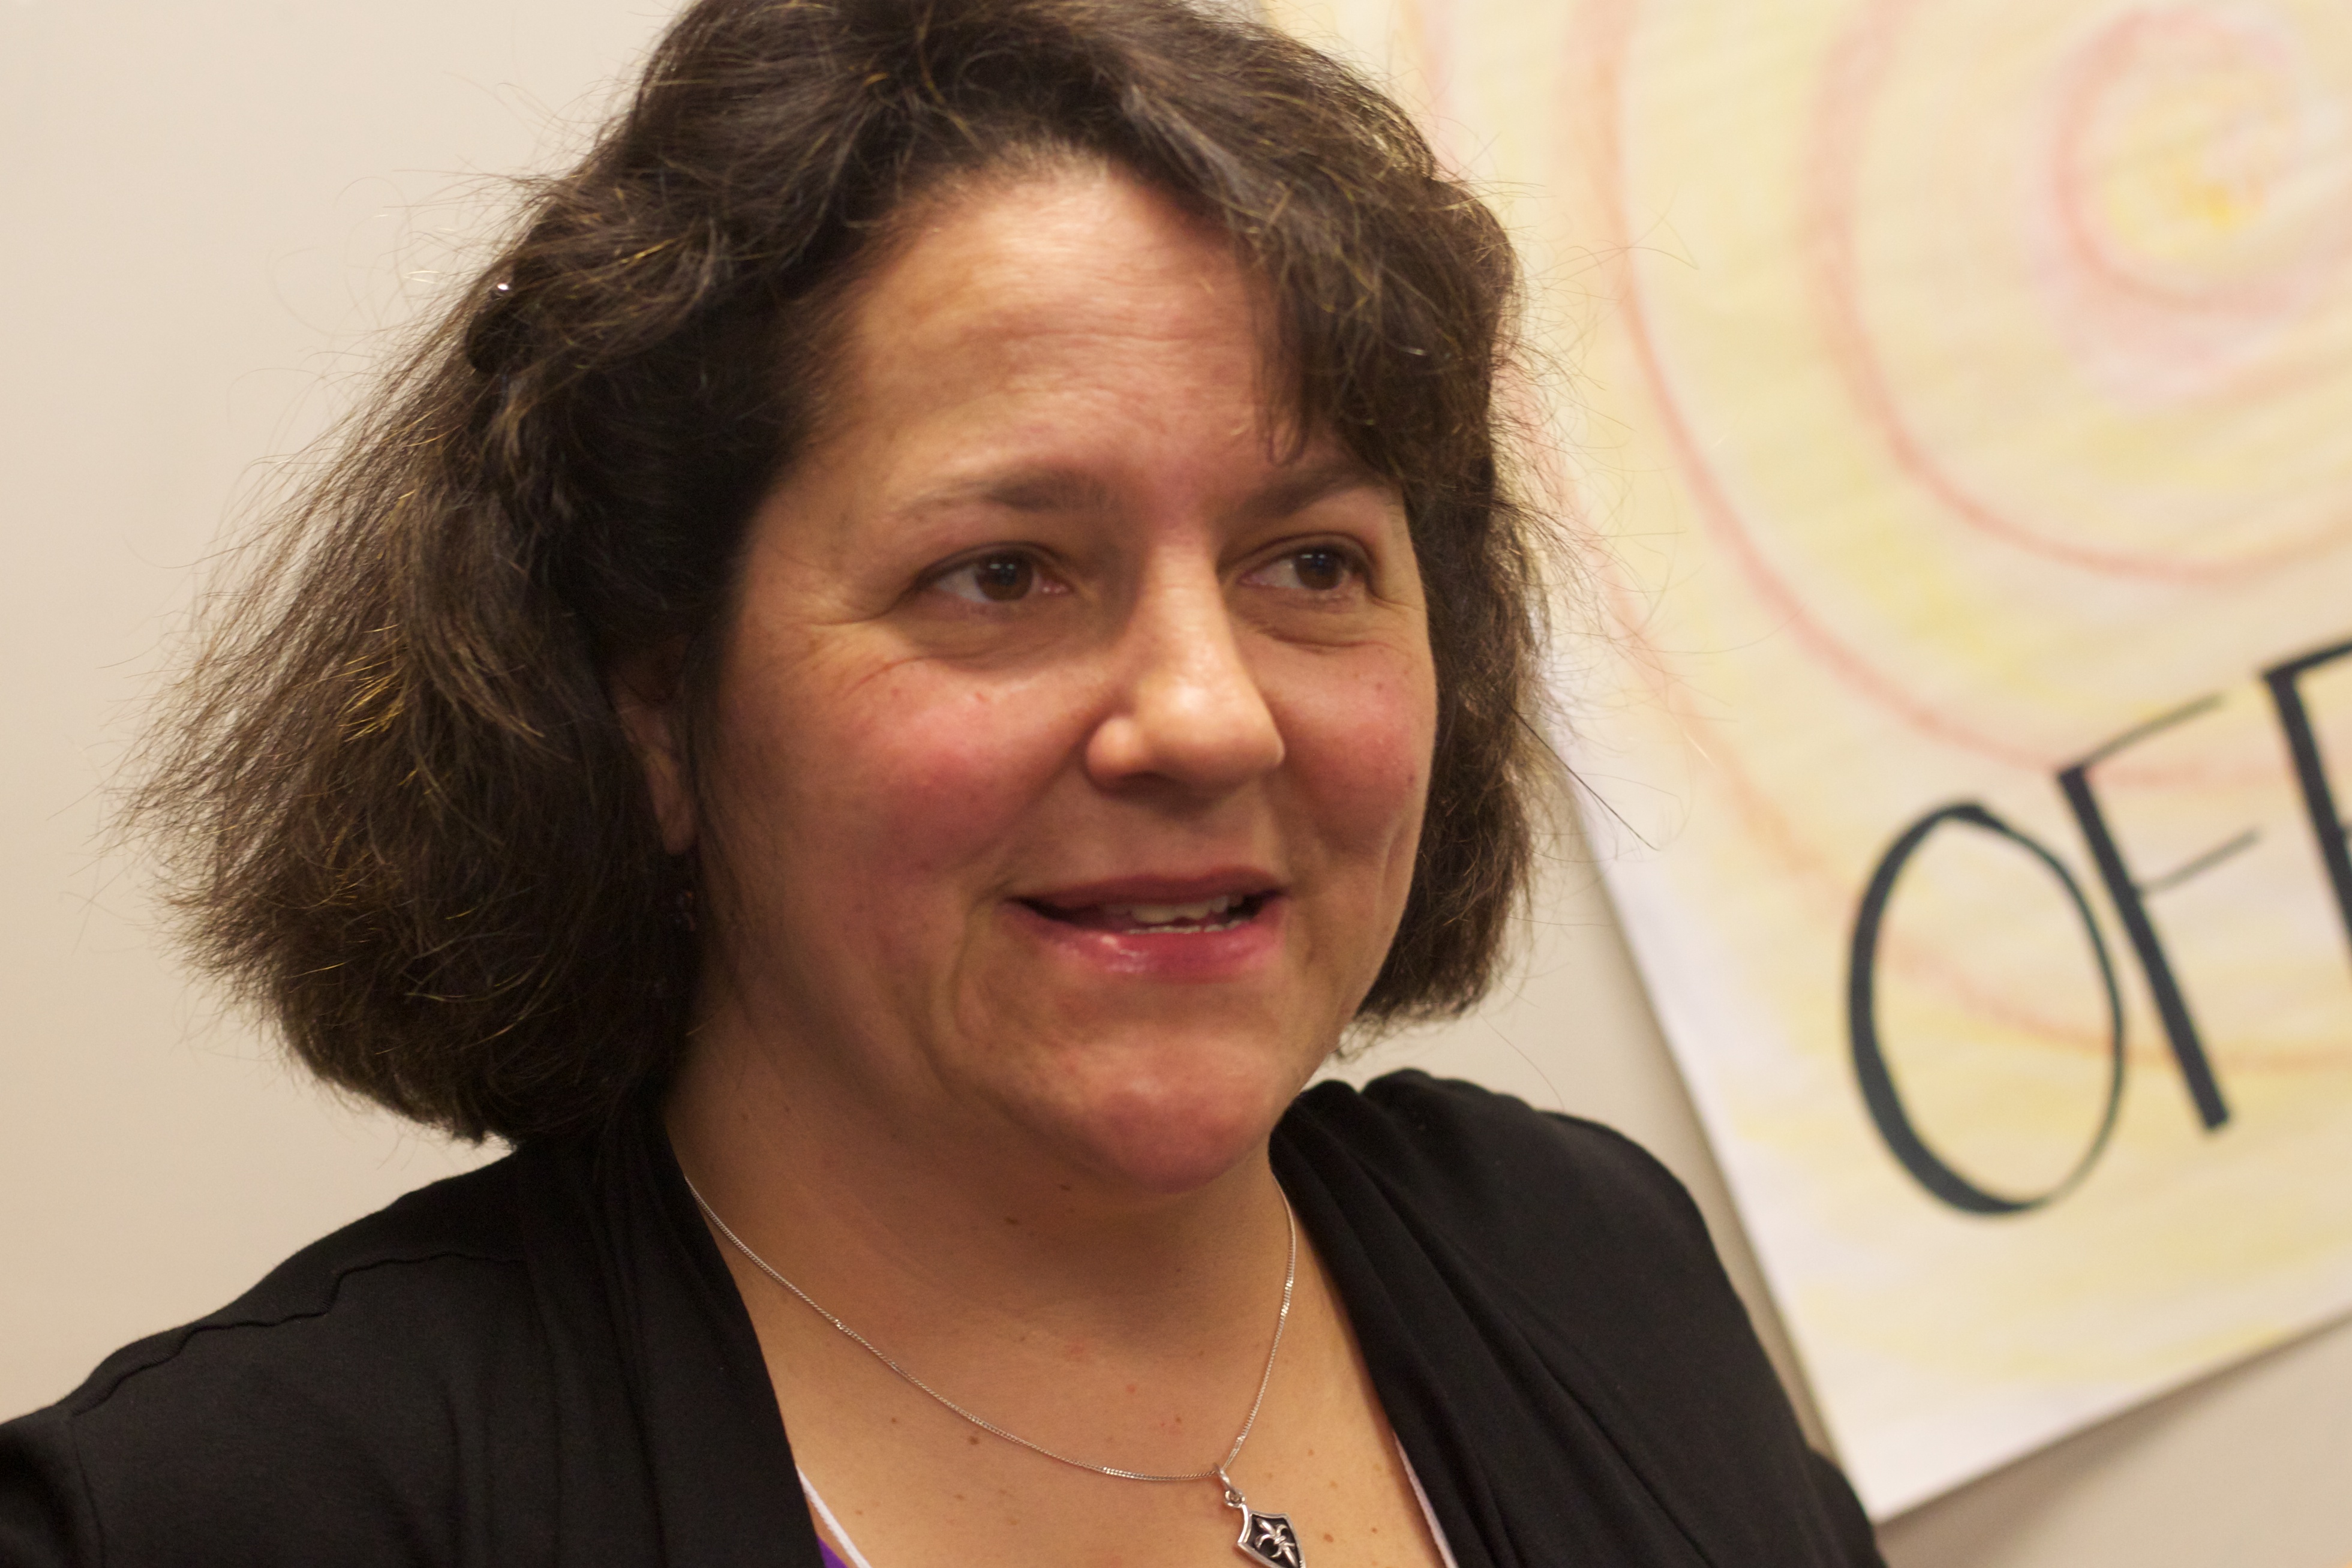
person, woman, portrait, lady, facial expression, smile, face, head, nv12, emotion